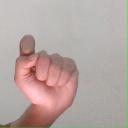
अक्षर: घ